Baron Mancroft

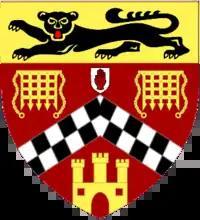
Escutcheon of Lord Mancroft

Baron Mancroft, of Mancroft in the City of Norwich, is a title in the Peerage of the United Kingdom. It was created in 1937 for the Conservative politician Sir Arthur Samuel, 1st Baronet. He had already been created a Baronet, of Mancroft in the City of Norwich in the County of Norfolk, in 1932. His son, the second Baron, was also a Conservative politician. In 1925 he assumed by deed poll the surname of Mancroft. the titles are held by the latter's only son, the third Baron, who succeeded in 1987. He is one of the ninety elected hereditary peers that remain in the House of Lords after the passing of the House of Lords Act of 1999. Lord Mancroft sits on the Conservative benches.